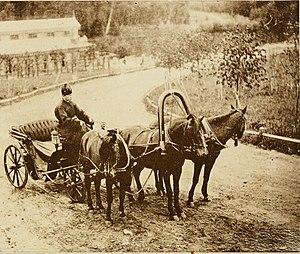
La troïka, mot formé sur le nombre trois en russe, est soit une voiture hippomobile, soit un traîneau sur patins, dont l'attelage nécessite trois chevaux.